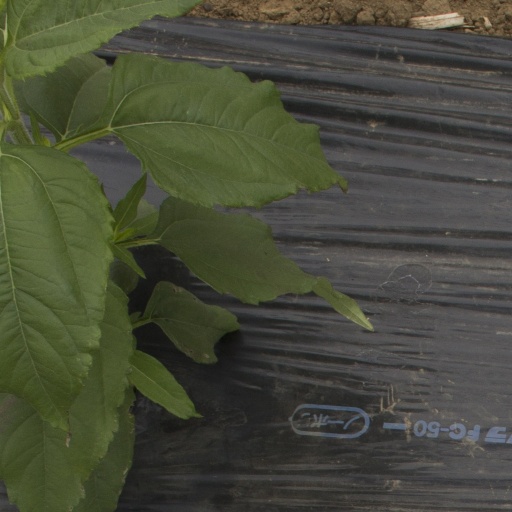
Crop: Jerusalem artichoke